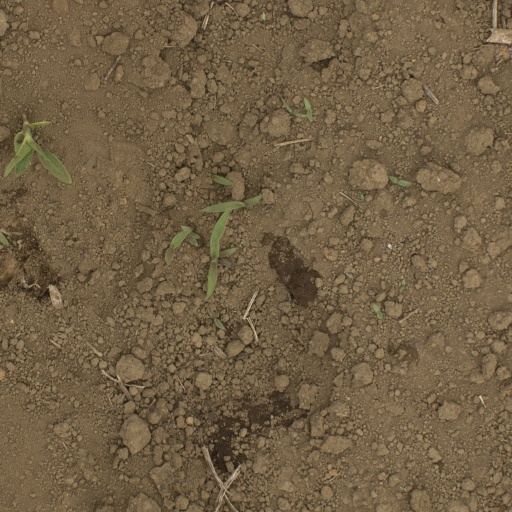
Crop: Jerusalem artichoke